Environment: real
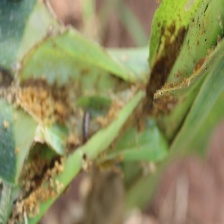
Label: fall_armyworm